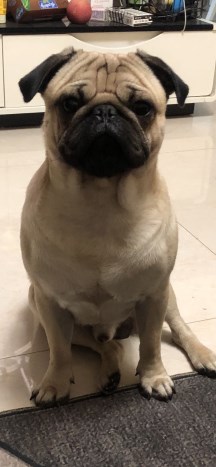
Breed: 798-n000130-pug